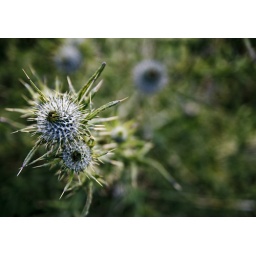
Being at home is boring, rather be camping in a field still with friends and watching bmx!Just a quick snapp